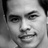
Emotion: neutral